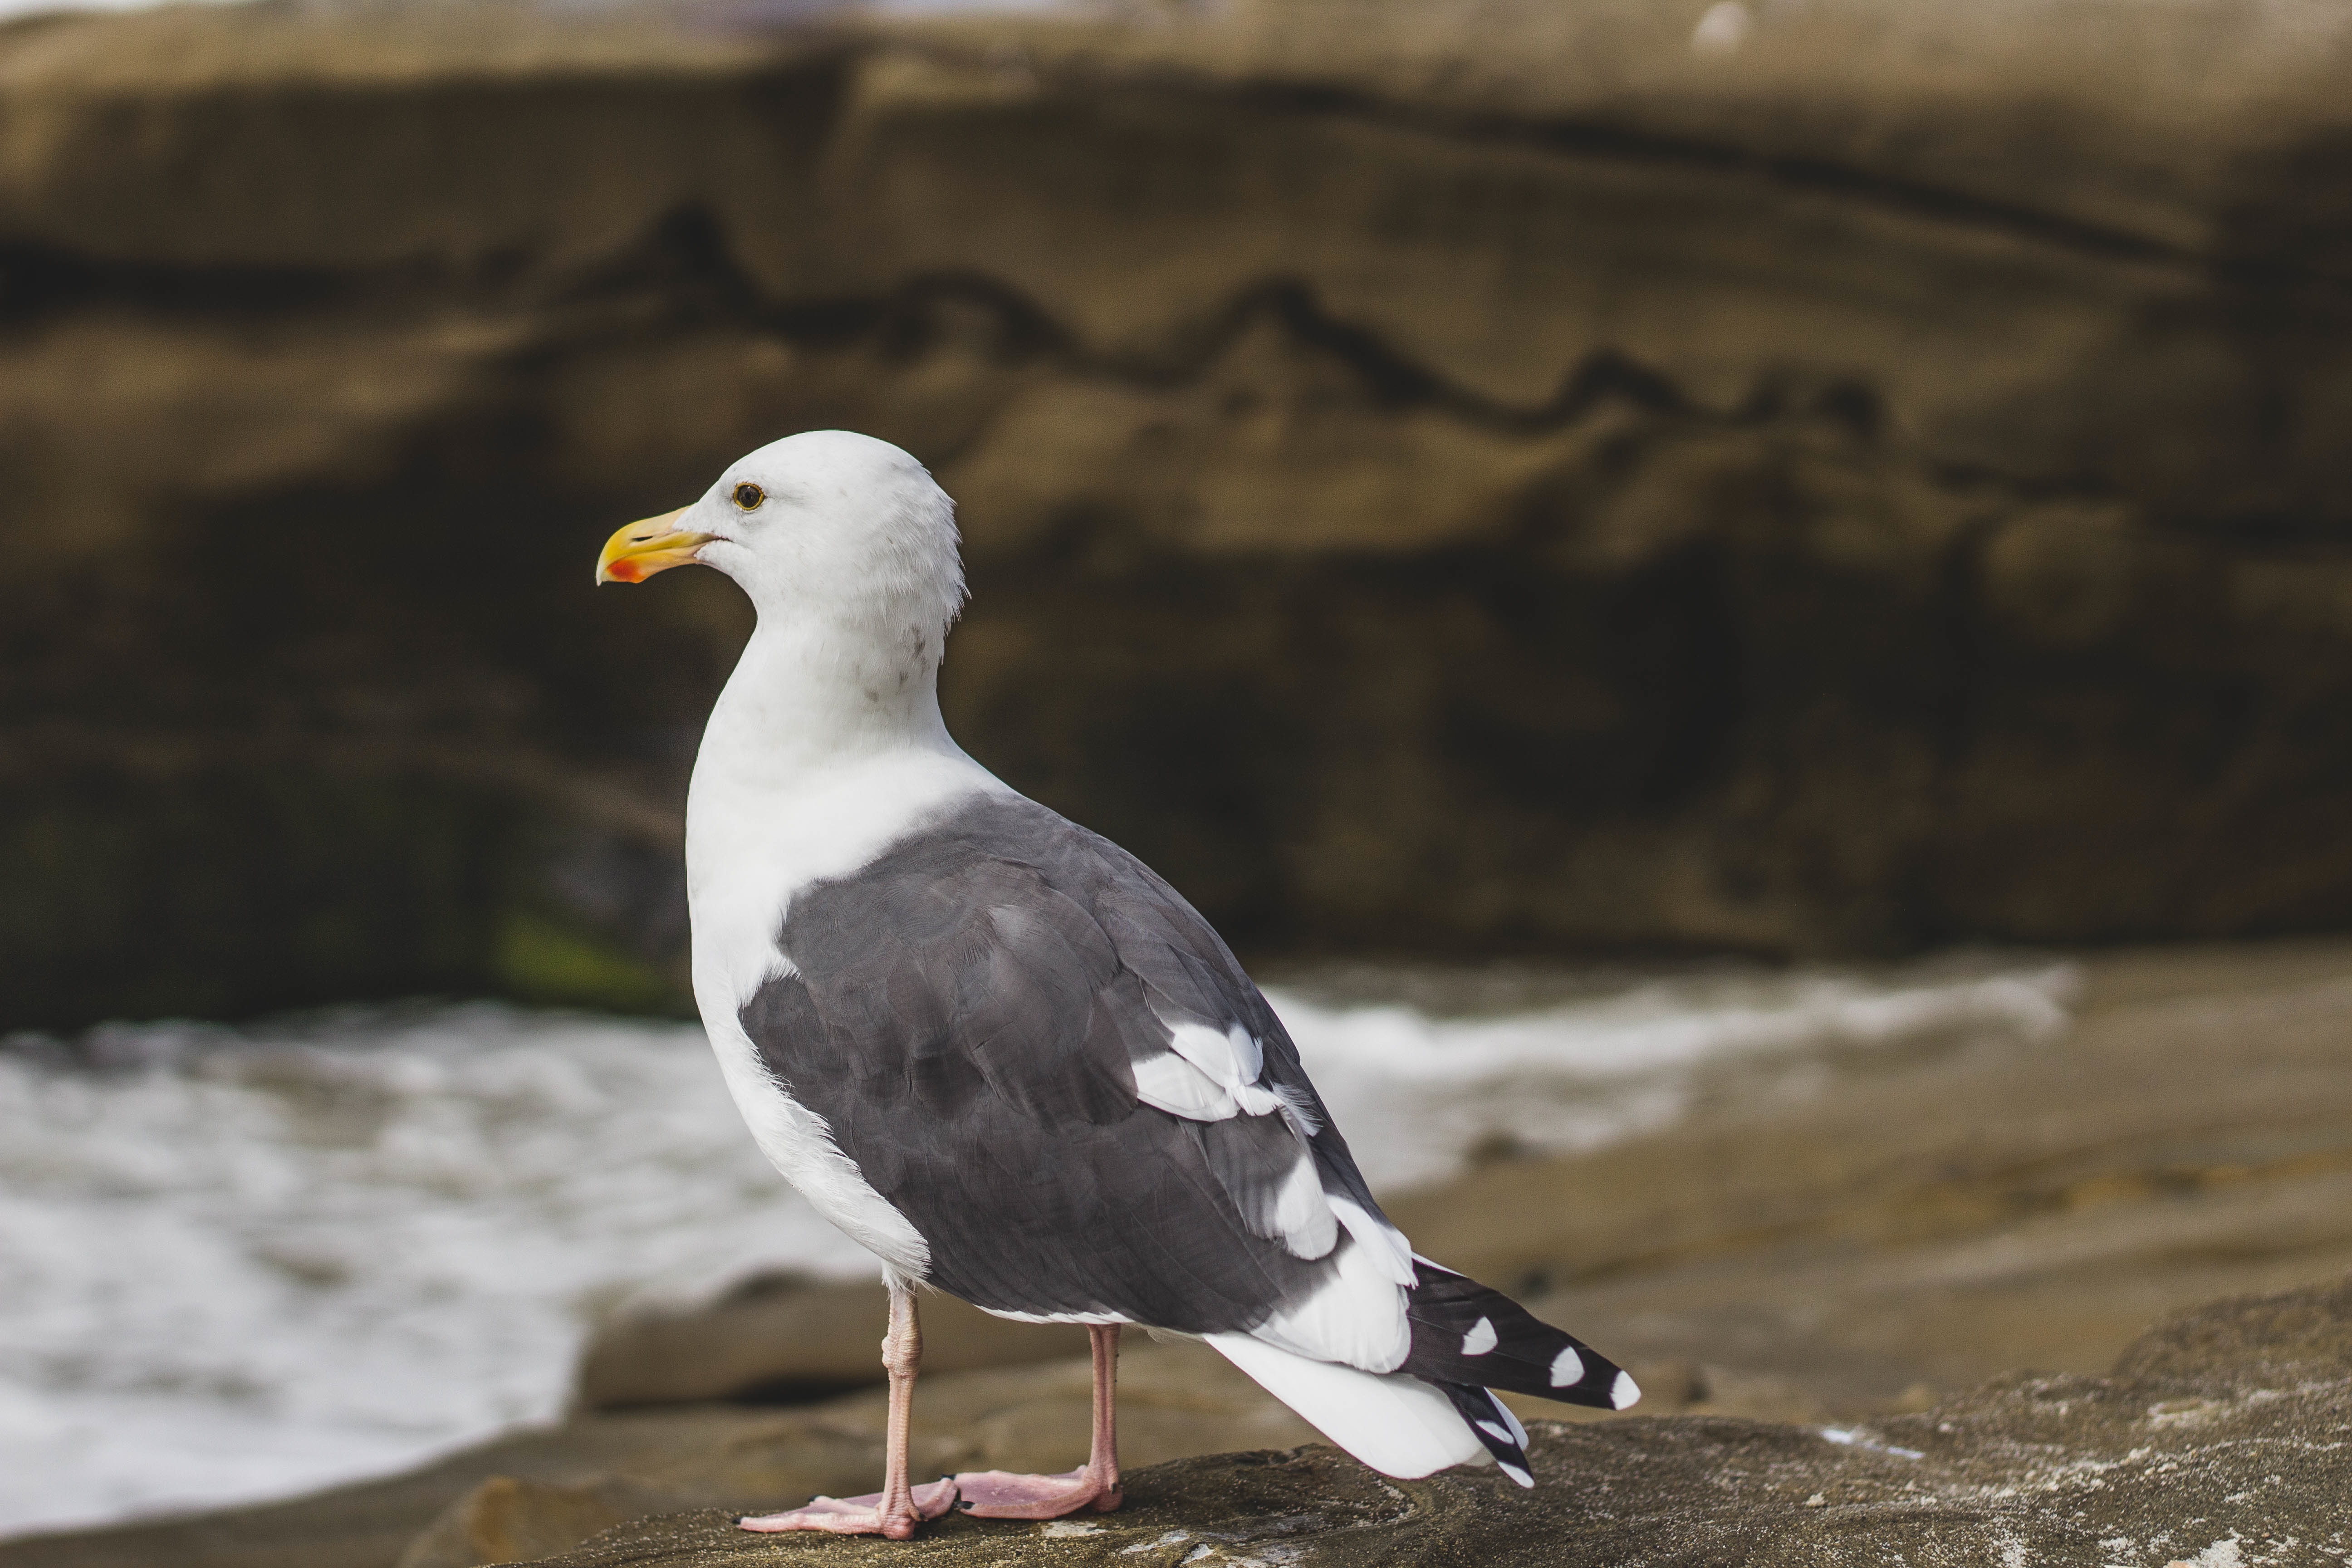
sea, coast, water, nature, ocean, bird, shore, animal, seabird, seagull, wildlife, gull, beak, fauna, vertebrate, birdwatching, sea gull, charadriiformes, european herring gull, great black backed gull